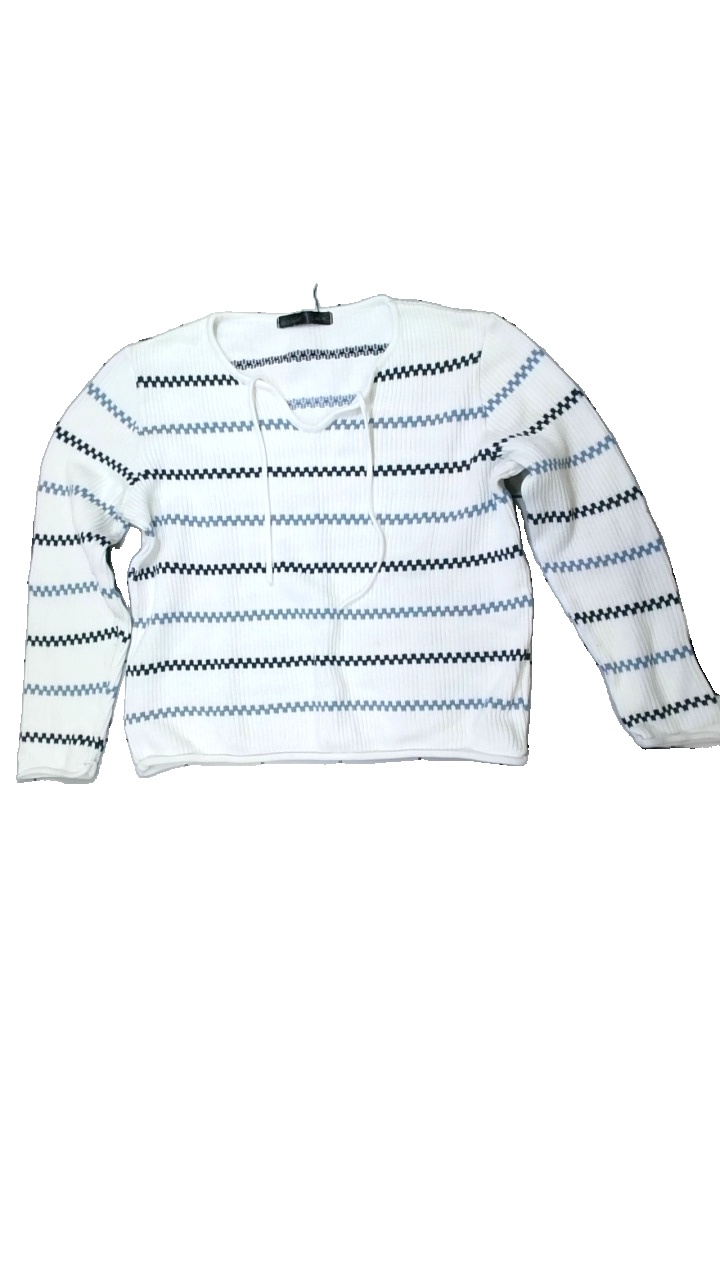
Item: Sweater (Ladies)
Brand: Skill
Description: Knitted sweater
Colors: White, Blue
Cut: Regular
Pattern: Striped
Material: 65% Acryl 35% Cotton
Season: All
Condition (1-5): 4
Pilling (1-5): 5
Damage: stain
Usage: Reuse
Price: <50